Doraemon: Nobita's Earth Symphony

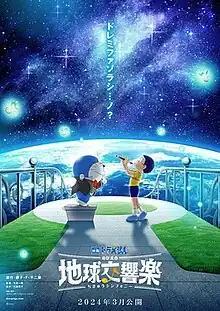
Theatrical release poster

is a 2024 Japanese animated musical fantasy science fiction adventure film. It is the 43rd "Doraemon" feature film. Directed by Kazuaki Imai from a screenplay by Teruko Utsumi, it was released theatrically in Japan on March 1, 2024.